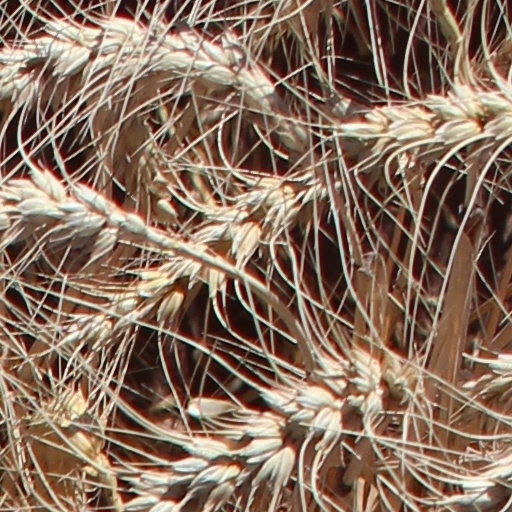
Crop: wheat